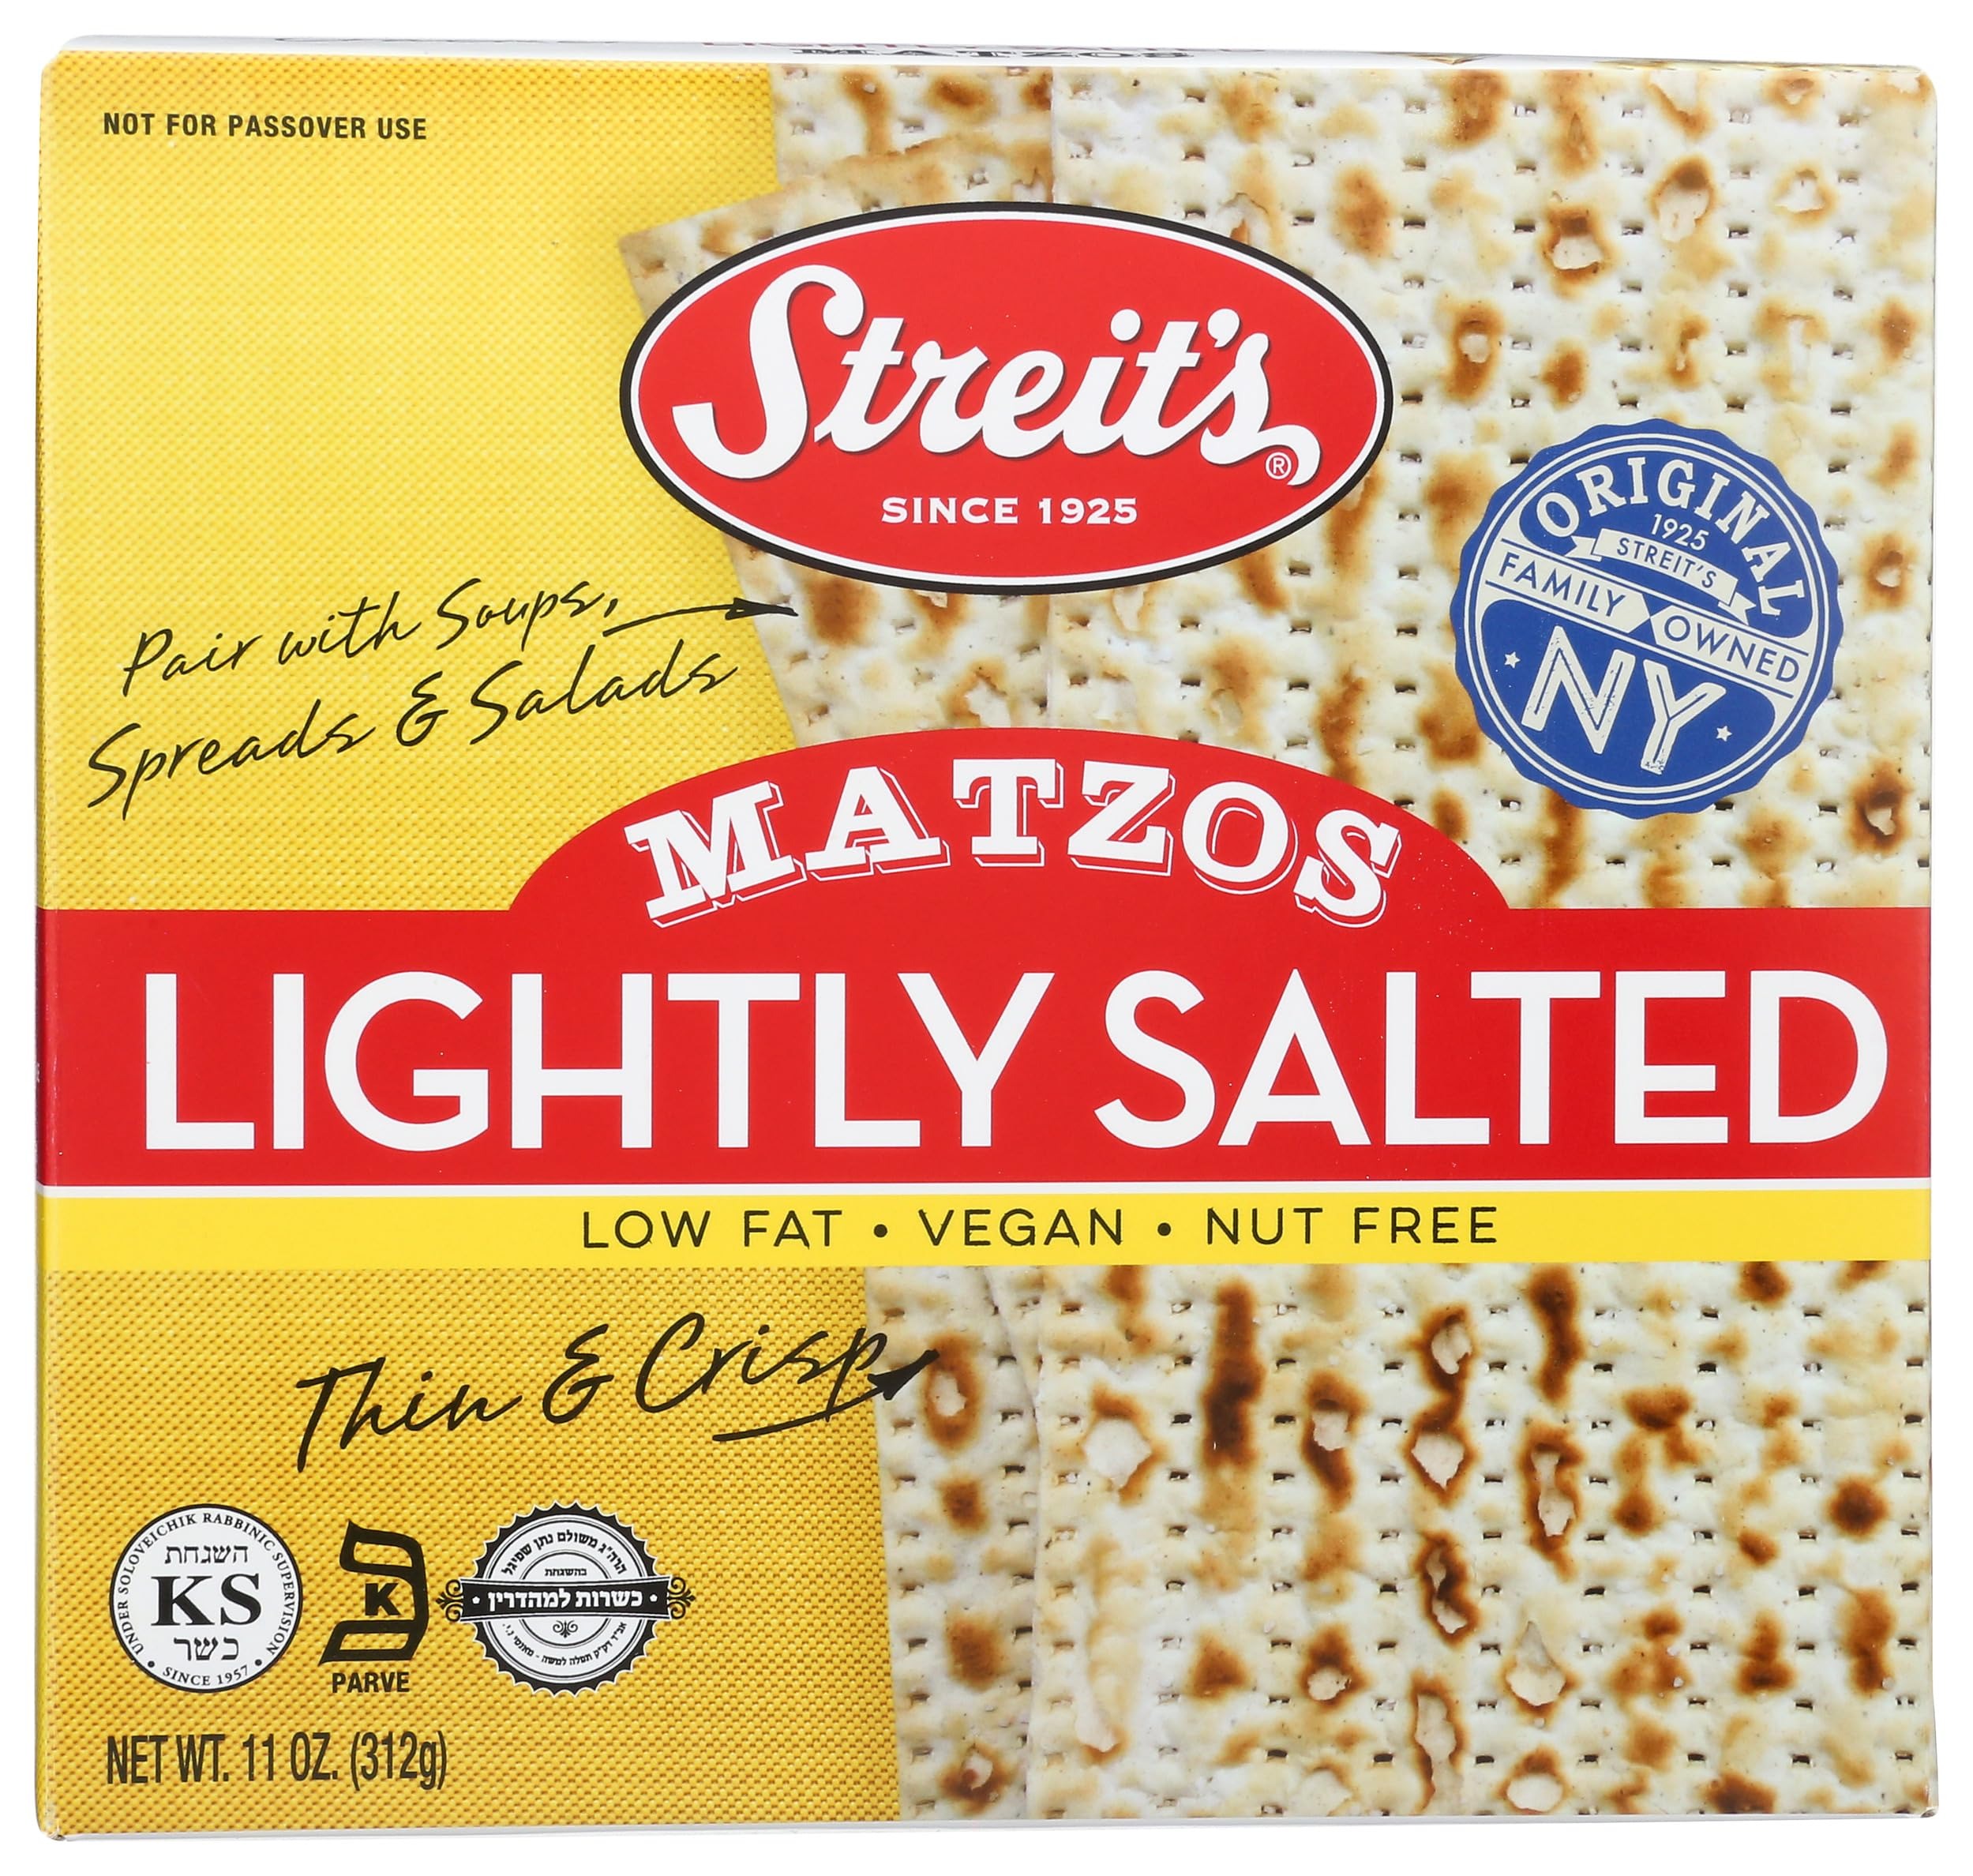
Item Name: Streits, Matzos Lightly Salted, 11 Ounce
Bullet Point 1: No hydrogenated fats or high fructose corn syrup allowed in any food
Bullet Point 2: No bleached or bromated flour
Product Description: Grocery
Value: 11.0
Unit: Ounce

Price: 6.49